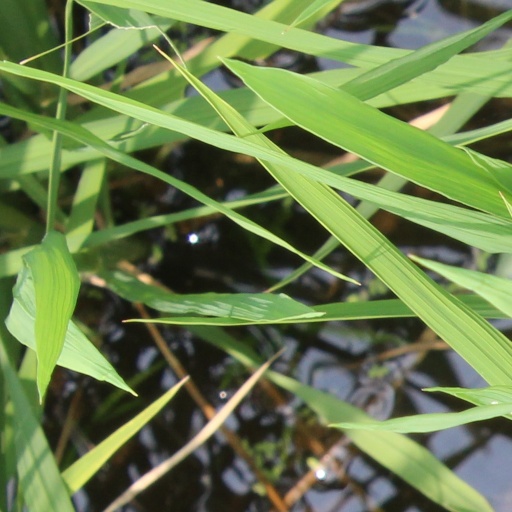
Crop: rice